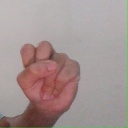
अक्षर: स